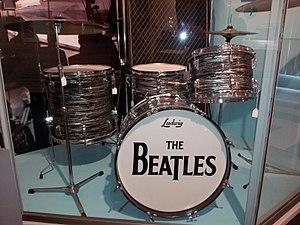
Ludwig-Musser est un fabricant américain de batteries et percussions fondé en 1910 et détenu aujourd'hui par Conn-Selmer, une filiale de Steinway.